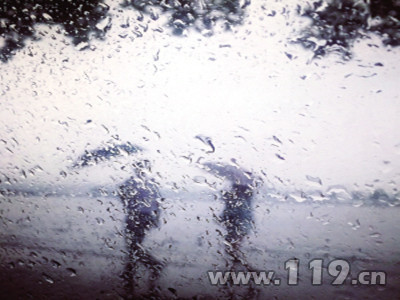
Weather: rain or strom